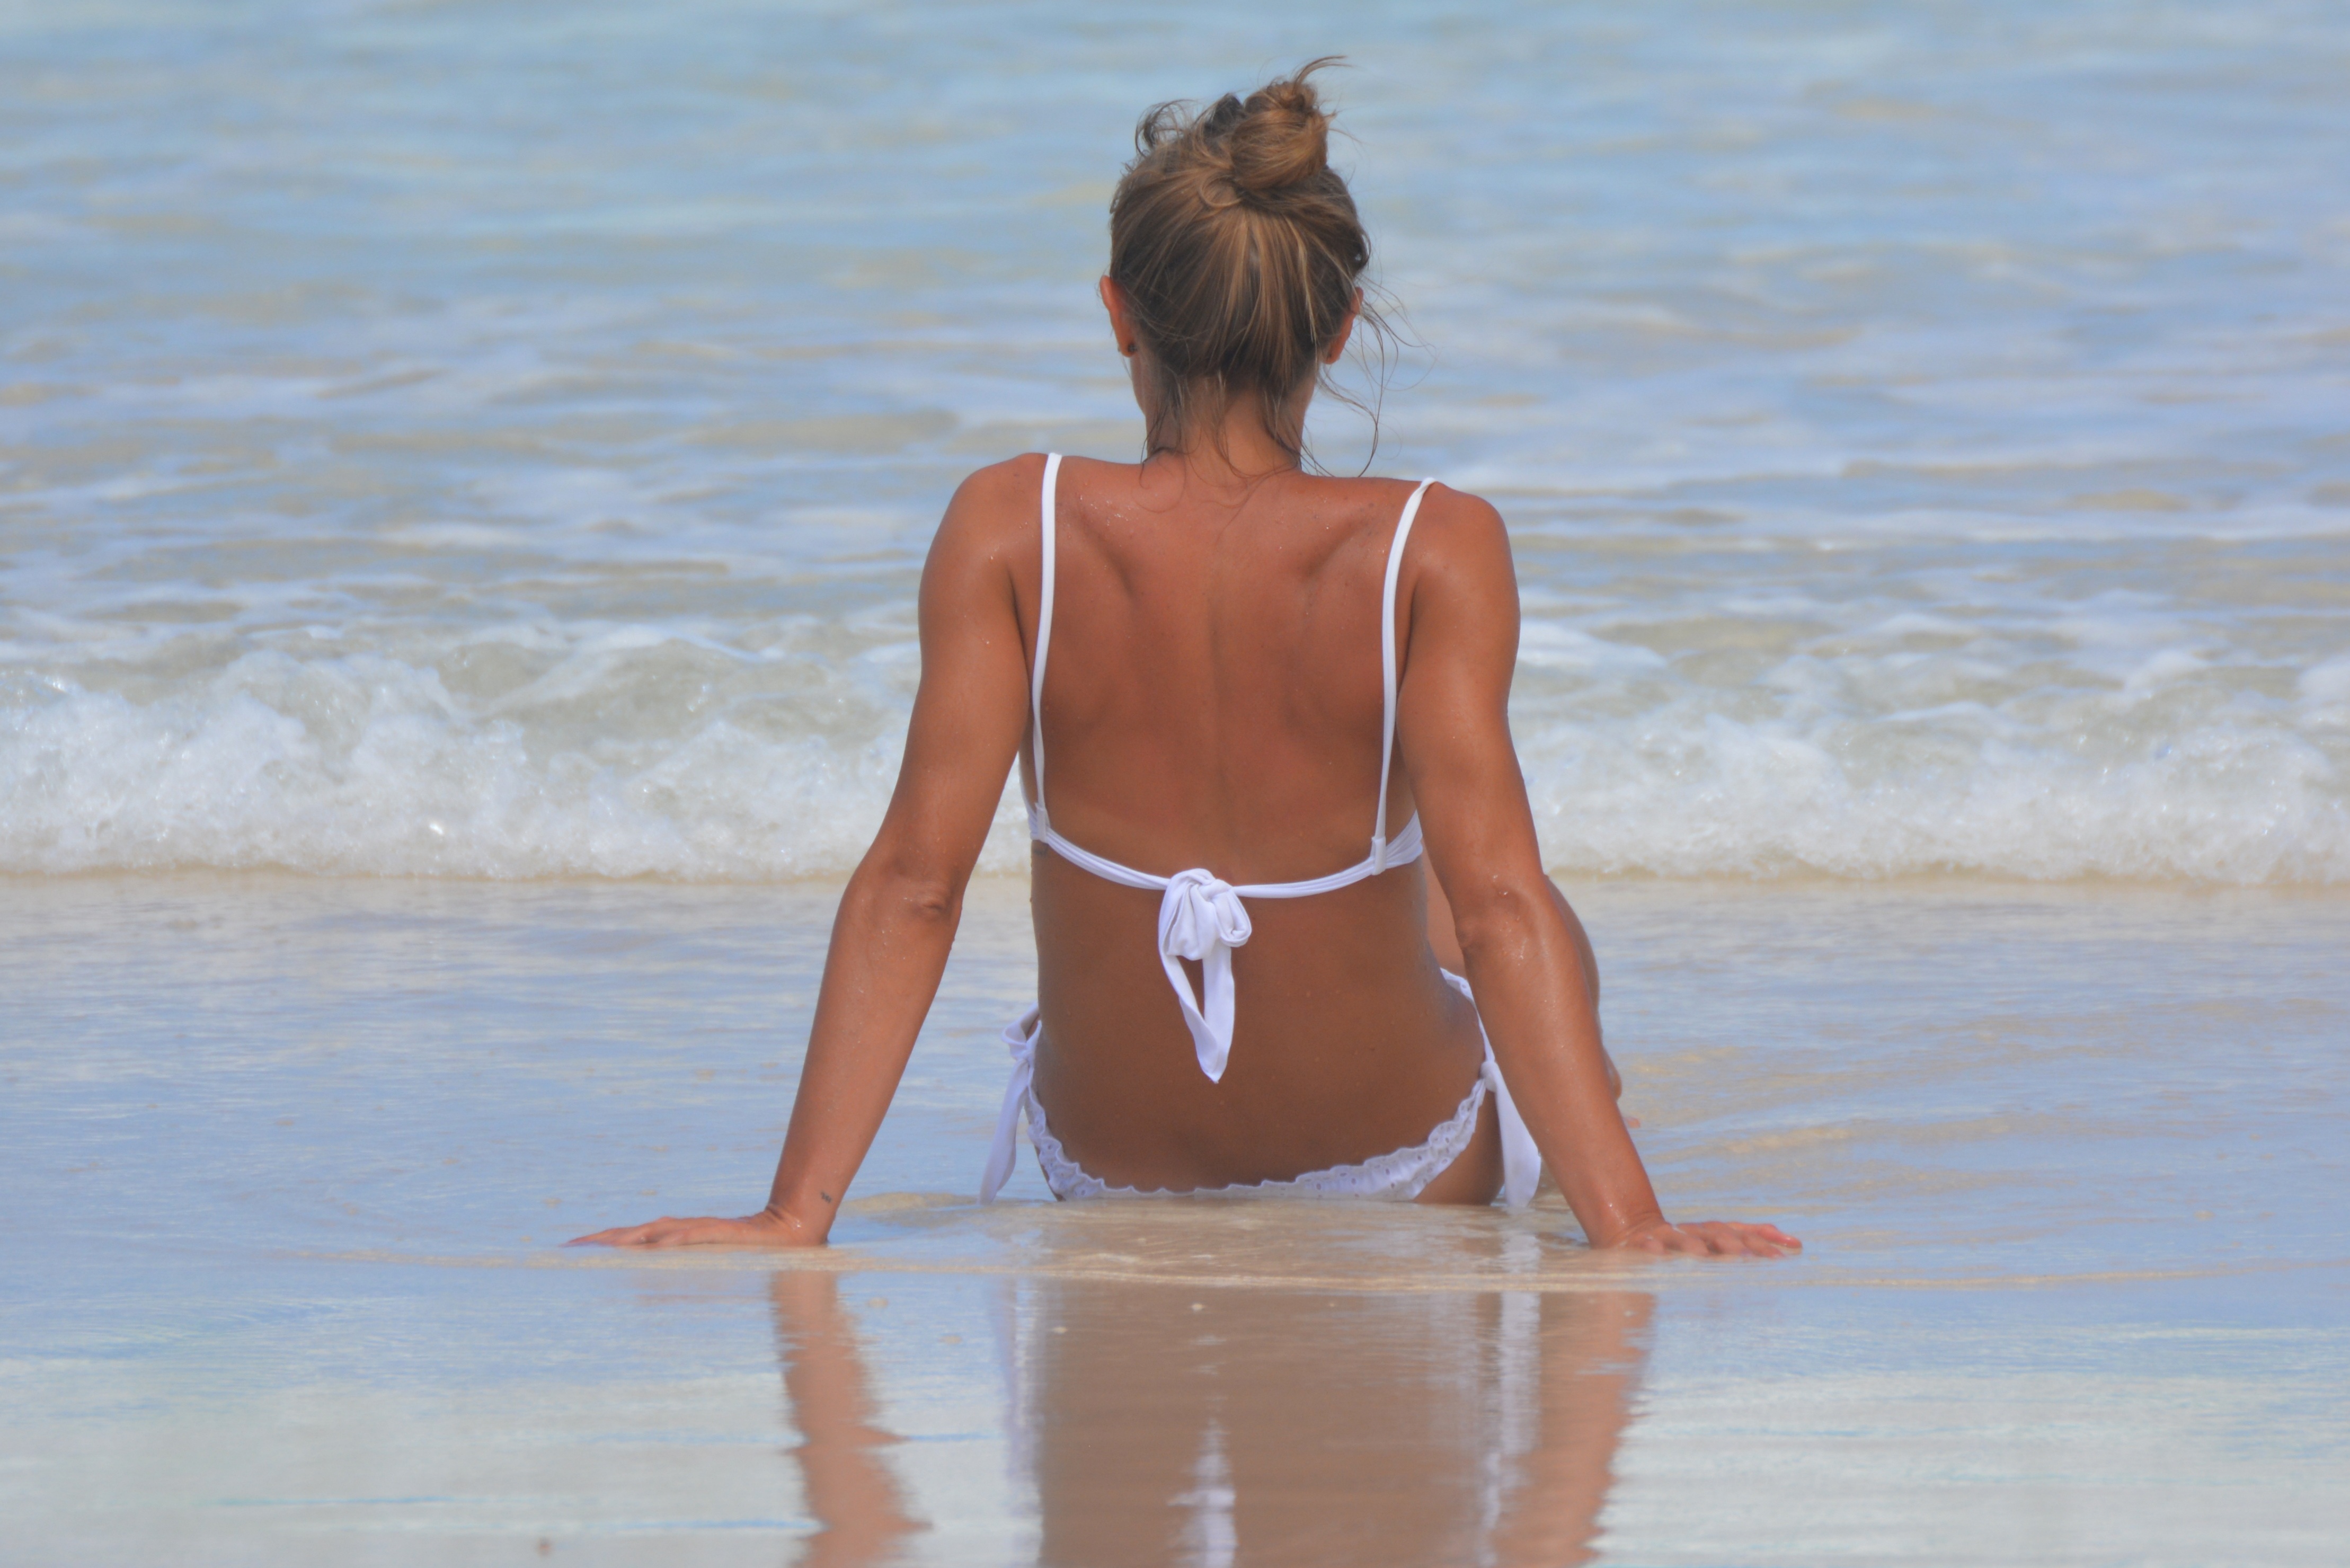
beach, sea, sand, ocean, people, girl, sun, woman, wave, summer, vacation, travel, leg, sunbathing, model, holiday, clothing, bikini, swimwear, human body, waves, refreshment, beauty, body, bathing, photo shoot, pureness, human positions, art model, physical fitness